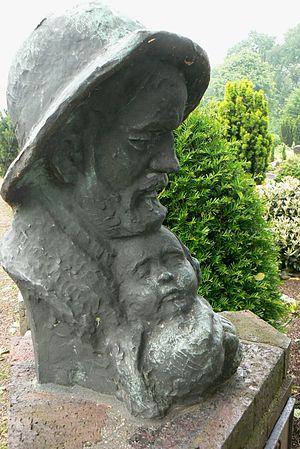
Peter August Böckstiegel, né à Aroode le 7 avril 1889 où il est mort le 22 mars 1951, est un peintre et aquafortiste allemand.